Gunshow (webcomic)

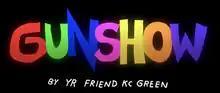

Gunshow is a 2008 webcomic created by KC Green. The webcomic is gag-a-day, having little overarching story and covering a large variation of topics with strong tonal shifts. "Gunshow" is well known for spawning the "This is fine" internet meme in 2013. The webcomic concluded in 2014, as Green moved on to other creative work.